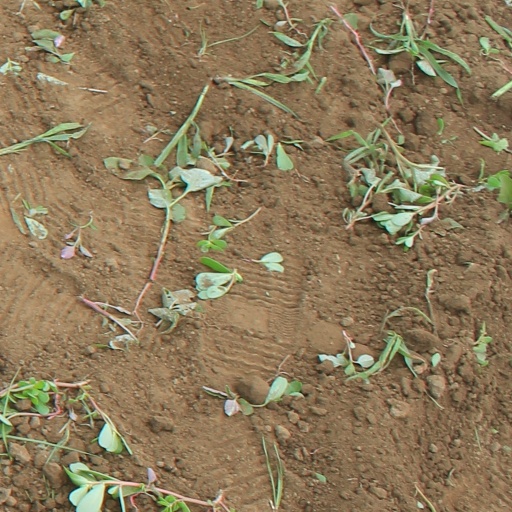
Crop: soybean